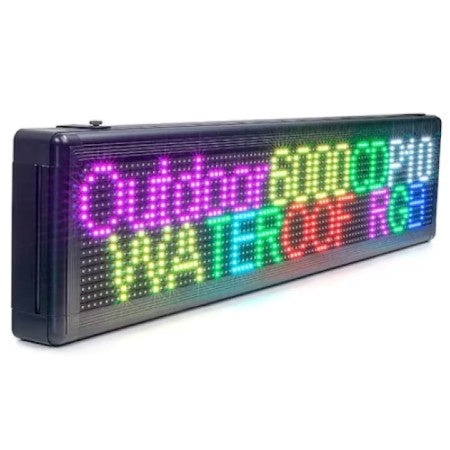
Reclama Luminoasa 100 x 40 cm, LED RGB, Vizualizare 120°, Temperatura, Carcasa Neagra, afisaj mesaj programabil, exterior
· Descriere Transformați-vă spațiul într-un punct de atracție cu reclama luminoasă LED RGB de 100x40 cm, perfectă pentru utilizare atât în exterior, cât și în interior. Acest produs inovator combină funcționalitatea cu designul modern, oferindu-vă o soluție completă pentru afisajele publicitare sau informaționale. · Caracteristici principale : Dimensiuni optime: Cu o suprafață de 100x400 cm, afișajul oferă vizibilitate excelentă fără a ocupa mult spațiu. LED RGB vibrant: Culorile reglabile oferă un impact vizual puternic, ideal pentru a atrage atenția. Unghi larg de vizualizare de 120°: Mesajele pot fi citite clar din diverse poziții, maximizând expunerea. Cod QR integrat: Permite partajarea rapidă a informațiilor sau promovarea digitală prin scanare. Conexiune Wi-Fi: Oferă control de la distanță, permițând programarea ușoară a mesajelor prin aplicații dedicate din telefonul dvs. Rezistență excepțională: Construcție robustă și finisaj negru elegant, concepute pentru a rezista la condiții meteo variate. Mesaj programabil: Personalizați cu ușurință textul, animațiile sau efectele luminoase pentru a vă transmite mesajul dorit. · Aplicații: Exterior: Magazine, cafenele, restaurante, benzinării, evenimente stradale. Interior: Centre comerciale, recepții, birouri, săli de conferințe. Acest afișaj LED nu este doar un instrument publicitar, ci și un element de modernizare pentru afacerea dumneavoastră, combinând tehnologia de ultimă generație cu un design contemporan. Achiziționați acum și faceți un pas înainte în promovare inteligentă!
Brand: Tusy Store
Category: Business & Industrial > Signage > Electric Signs > LED Signs